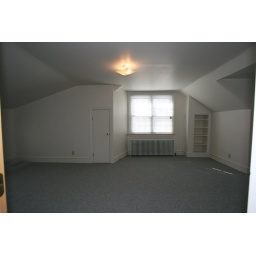
standing in the doorway to second upstairs bedroom